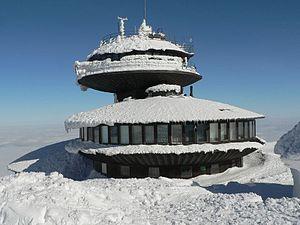
Sniejka est la plus haute montagne des monts des Géants. Elle est traversée en son sommet par la frontière tchéco-polonaise. On peut y accéder par un télésiège depuis la ville de Pec pod Sněžkou. Le point culminant se situe à 1 603 mètres d'altitude ; c'est aussi le point culminant de la Tchéquie. Le sommet a une aire importante, de plus de 120 000 mètres carrés, ce qui a permis d'y construire plusieurs bâtiments. La température annuelle moyenne y est de 0,2 °C. Sniejka est le point de départ ou le but de nombreux chemins de randonnée pédestre, cyclistes et de ski de fond.